List of One Tree Hill characters

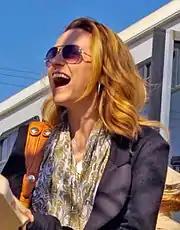
Hilarie Burton portrayed Peyton Elizabeth Sawyer during the first six seasons of the show.

Portrayed by Hilarie Burton from the pilot until the Season 6 finale, Peyton Elizabeth Scott, née Sawyer, was introduced in Season 1 as Nathan Scott's on-and-off girlfriend. She has a huge love for music and art, and frequently sketches certain events in her life, or feelings she cannot bring herself to tell anybody about. In Season 1, Peyton fell in love, reciprocated, with Lucas Scott (who actually loved her since childhood), but frequently tried to bury her feelings since in the meantime he started an on-again, off-again relationship with Brooke, her best friend since childhood, who came between her and Lucas before they had the actual chance to get together. After three seasons stuck in this complicated situation, Peyton eventually decided not to give up on her love for Lucas any more and finally declare her true feelings to him, prompting him to realize she was the one for him all along and ultimately choose her over Brooke in Season 4. Her adoptive mother died in a car accident when she was young, and her adoptive father works at sea, leaving Peyton on her own for most of the first four seasons. She met her birth mother, Ellie Harp, at the end of Season 2; however she died of cancer by the middle of Season 3. Peyton was often surrounded by terrible events: she was shot in the leg during the school shooting in Season 3 and lost a lot of blood, but was rescued by Lucas, and was brutally attacked twice by Ian Banks, who pretended to be her long-lost brother Derek. She was saved the first time by Lucas and her real brother, and the second time by Brooke. Peyton left for Los Angeles to work as an intern at a major record label at the end of Season 4 but did not enjoy herself or feel she was accomplishing anything, so she moved back to Tree Hill in the Season 5 premiere. After her return, Peyton decided to start her own record label, which she named “Red Bedroom Records”. Peyton eventually married Lucas and they had a daughter, Sawyer Brooke Scott, at the end of Season 6. Peyton and Lucas then left Tree Hill to raise Sawyer on the road, alongside Lucas's mother, Karen, her daughter Lily, and her boyfriend, Andy.